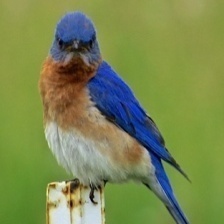
Species: EASTERN BLUEBIRD
Scientific name: SIALIA SIALIS